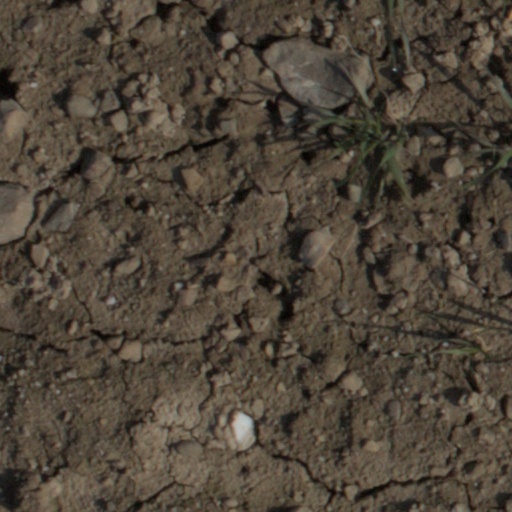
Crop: wheat